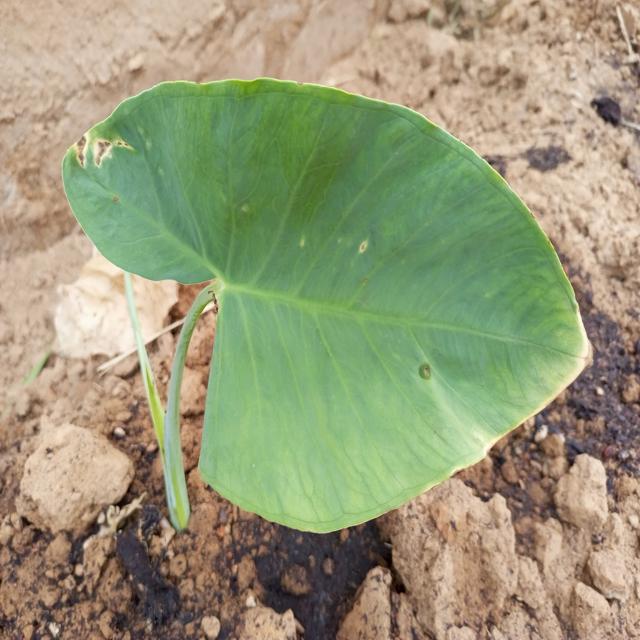
Label: Early_Blight